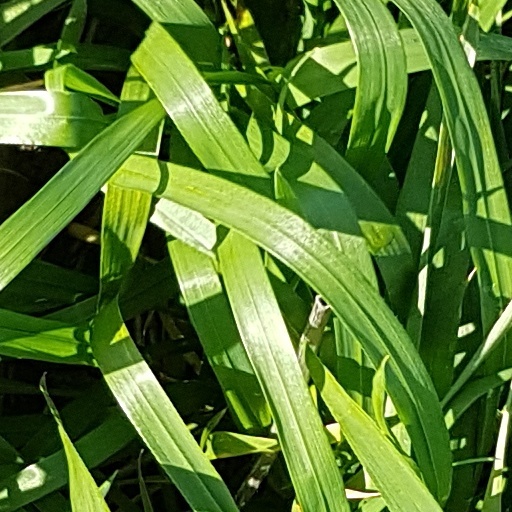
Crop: wheat